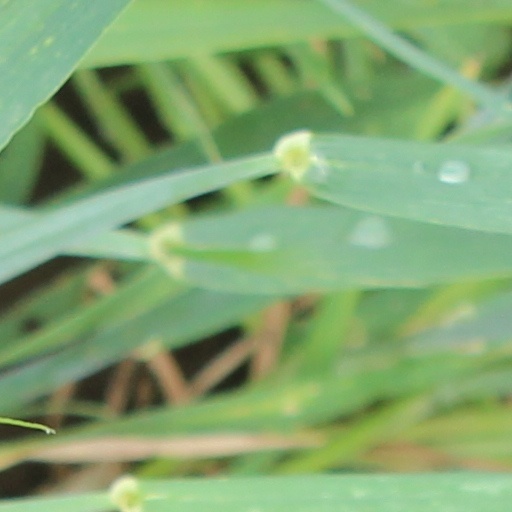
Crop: wheat